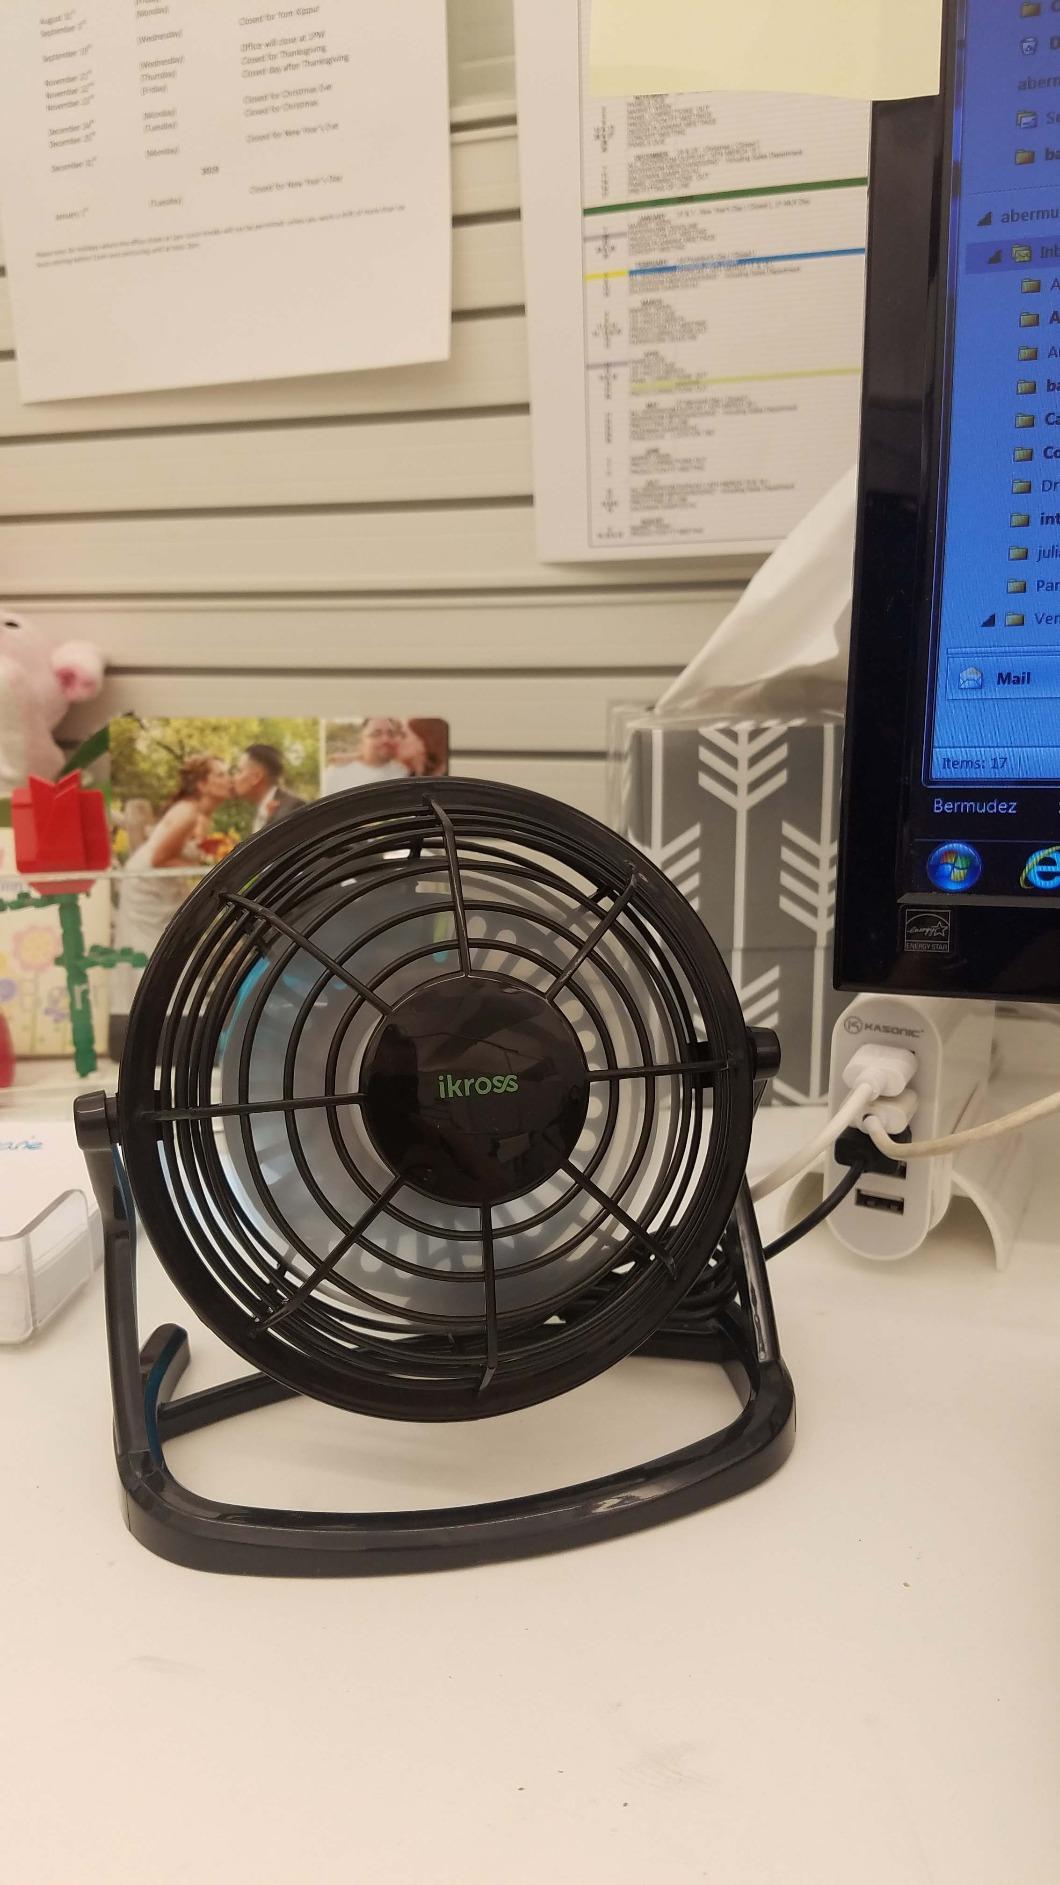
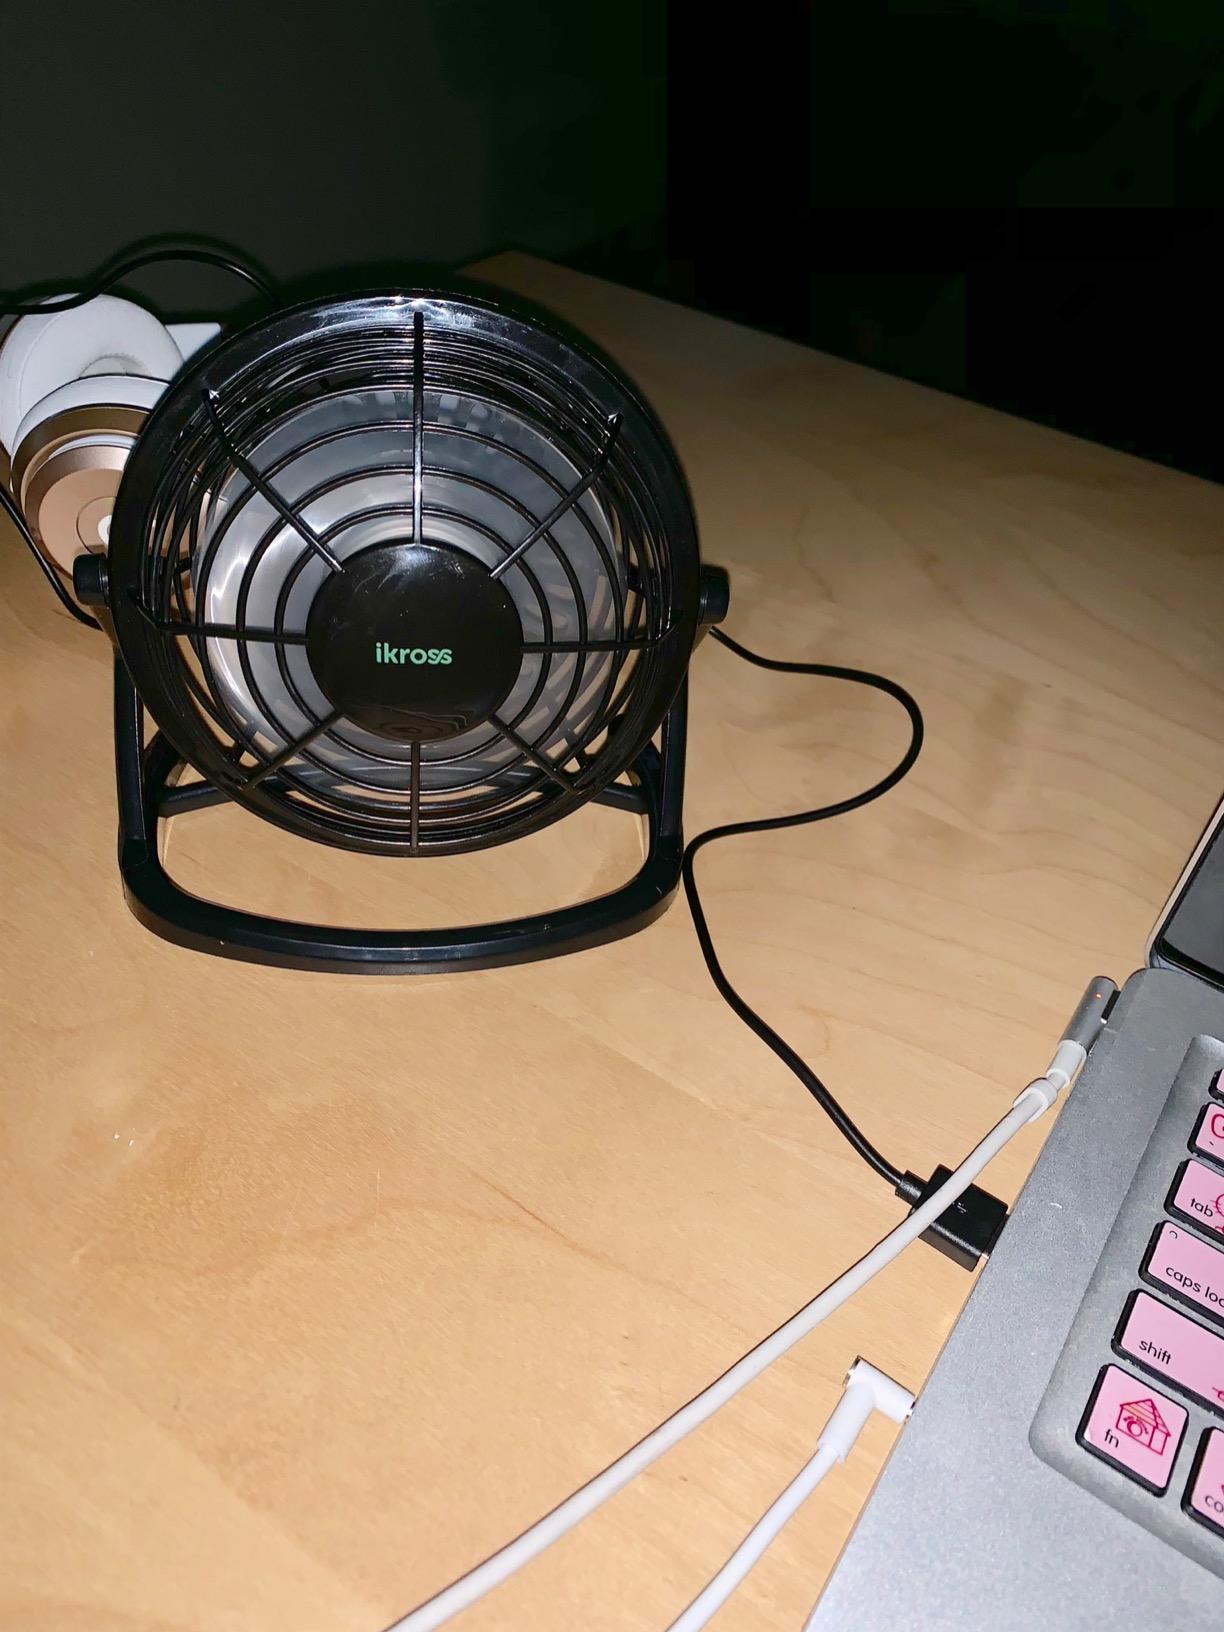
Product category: fan
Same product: yes